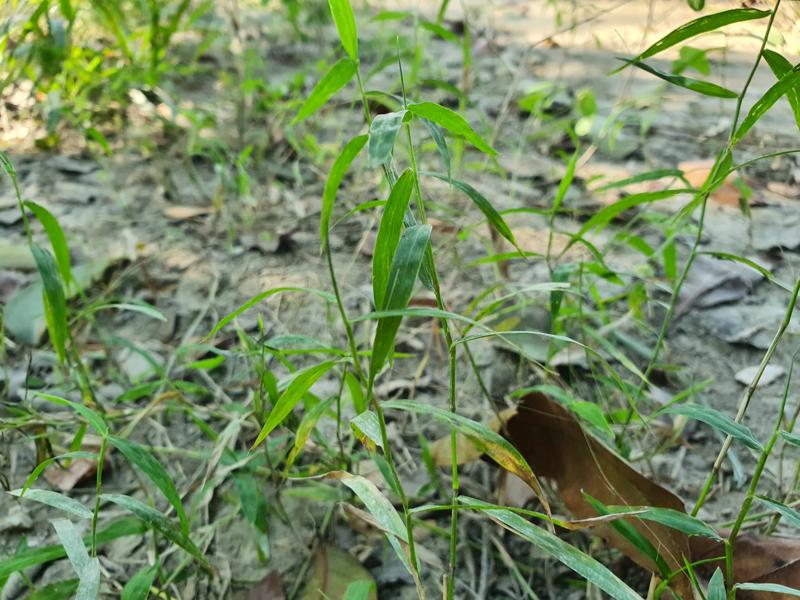
Weed species: Panicum repens